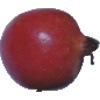
Label: Pomegranate 1